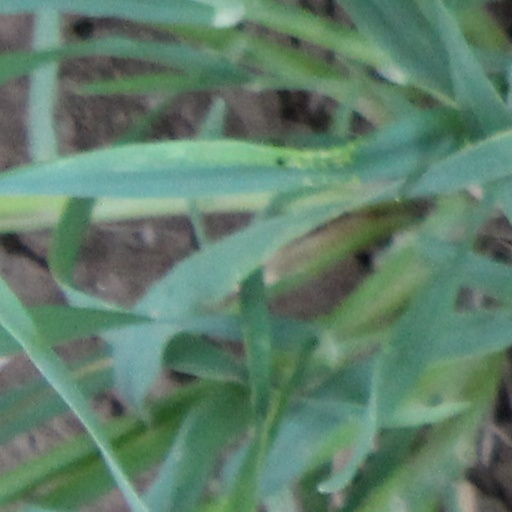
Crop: wheat